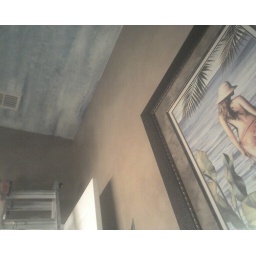
A Surreal water sky effect by Jorde the Ceiling Artist...